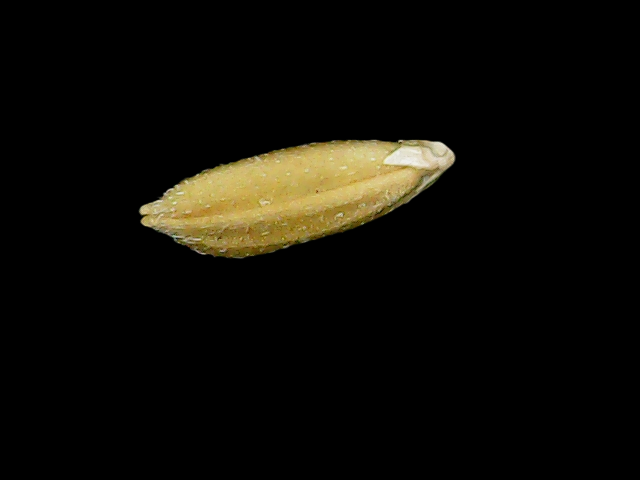
Rice variety: Bd95